Olympic Pride, American Prejudice

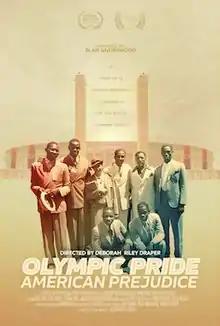

Olympic Pride, American Prejudice is a 2016 American documentary film written and directed by Deborah Riley Draper. Amy Tiemann, Michael A. Draper, and Blair Underwood (who also narrated the film) were executive producers. The film premiered at the LA Film Festival in 2016.